Braeswood Place, Houston

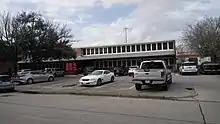
The headquarters of the Braeswood Place Homeowner's Association (BPHA)

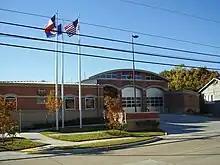
Fire Station 37

The homeowners association, Braeswood Place Homeowner's Association (BPHA), is headquartered in Suite #112 at 4010 Blue Bonnet Boulevard. The association has six officers, with each serving one or two years, and twelve area directors, each serving three years. A nominating committee selects candidates and members of the homeowners association cast ballots to elect the members. Area directors select "block captains" for each block. A block captain delivers the "Sentinel", the homeowner's association newsletter, and communicate with area residents.